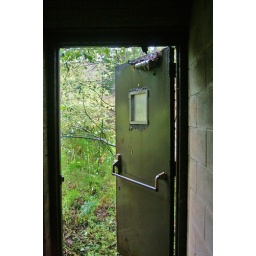
Crash bar door in boiler house